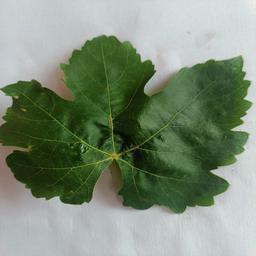
Label: Healthy Leaves